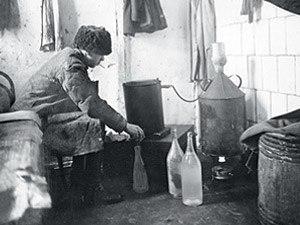
L'alcoolisme en Russie est un problème de santé publique de premier plan qui affecte le pays de multiples manières.